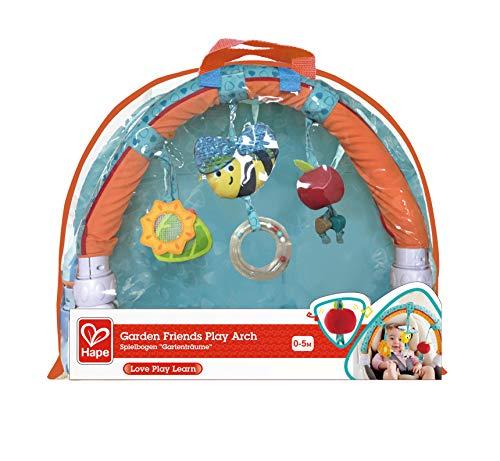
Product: Hape Garden Friends Play Arch| Infant Crib Play Set Hanging Toys, Stroller and Car Seat Pram Toy Suitable for Children 0-5 Month Old
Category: Toys & Games | Baby & Toddler Toys | Activity Play Centers
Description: AGE RECOMMENDATION: The Hape Garden Friends Play Arch is suitable for ages 0-5 months.
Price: $22.95
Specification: ProductDimensions:33.9x10.2x2.2inches|ItemWeight:9.9ounces|ShippingWeight:1.1pounds(Viewshippingratesandpolicies)|ShippingAdvisory:Thisitemmustbeshippedseparatelyfromotheritemsinyourorder.Additionalshippingchargeswillnotapply.|ASIN:B07MZQQMGF|Itemmodelnumber:E0023|Manufacturerrecommendedage:0-8years